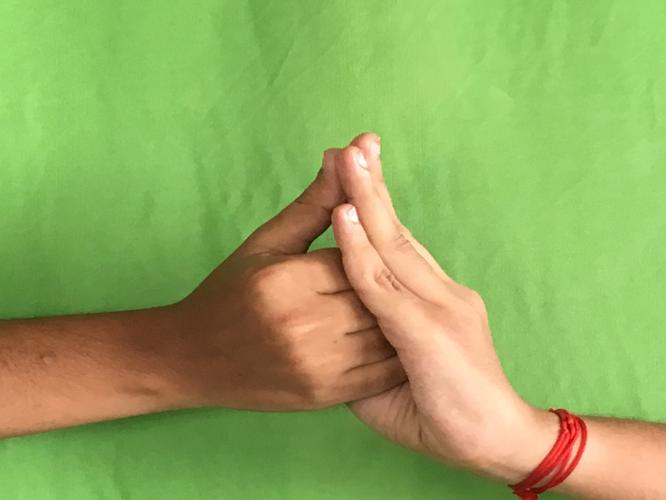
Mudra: Shanka
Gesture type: double_hand